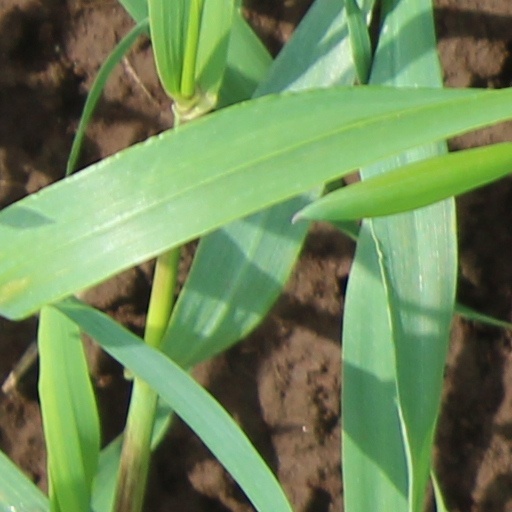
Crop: wheat